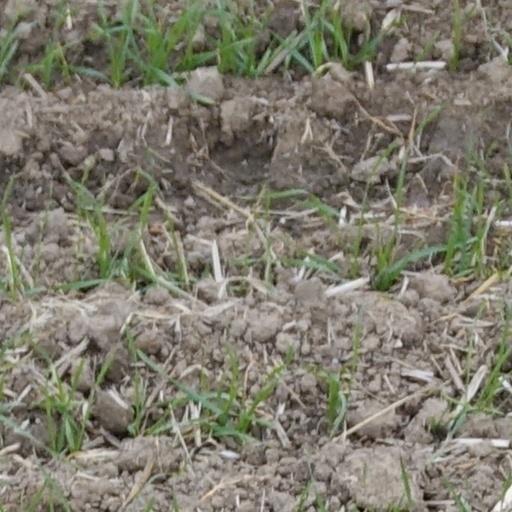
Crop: wheat